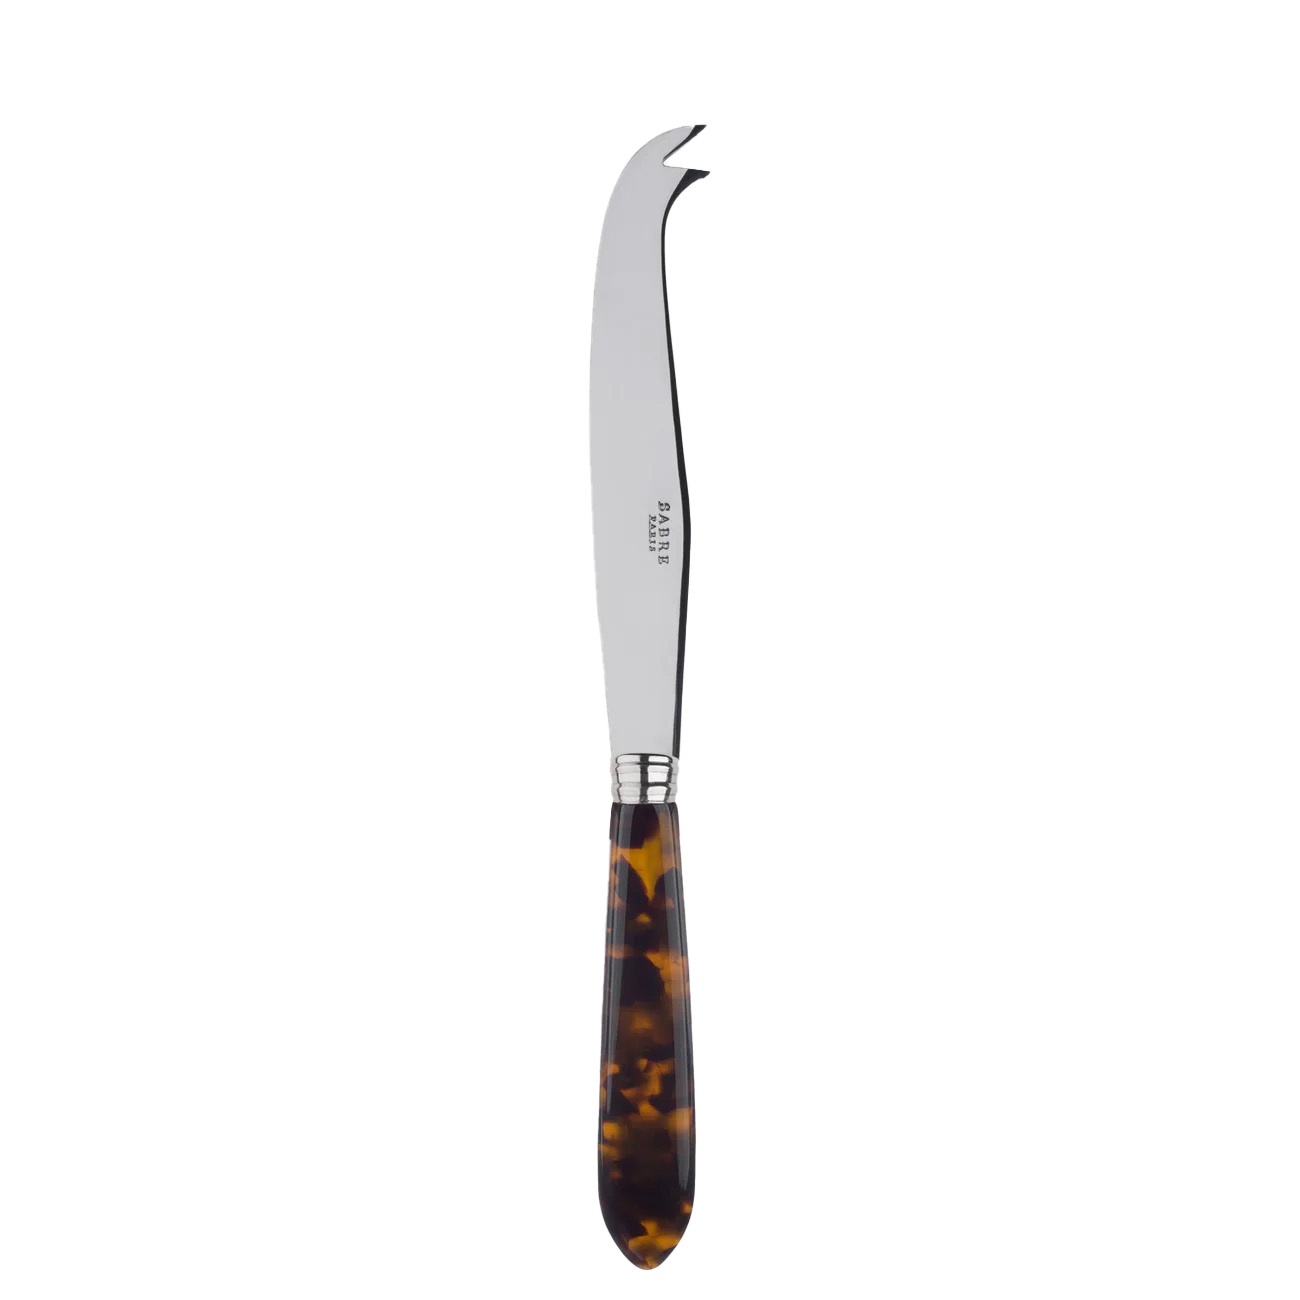
Large Cheese Knife Tortoise
Tortoise cheese knife - large[SHORTDESCRIPTION] Our collection of cutlery is a fantastic addition to any kitchen or dining room table. Whether it is ivory, tortoise or natural wood you are looking for we have something to suit everybody's taste. This wonderful salad set is perfect for summer dining. Handles are made of resin. Dishwasher safe. 9.5 inches.
Brand: Sabre
Category: Home & Garden > Kitchen & Dining > Tableware > Flatware > Cheese Knives